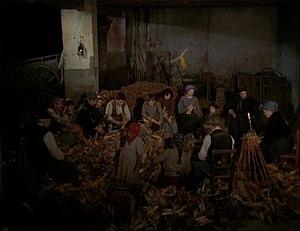
L'Arbre aux sabots est un film italien réalisé par Ermanno Olmi sorti en 1978.
100 films italiens à sauver est une initiative qui a pour finalité de mettre en avant 100 pellicules de films qui ont contribué au changement de la mémoire collective de l'Italie entre 1942 et 1978.